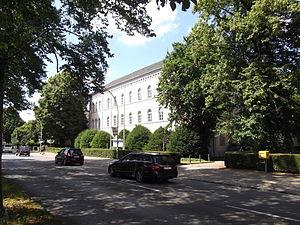
L'Université de Jade est une université d'État du nord-ouest de la Basse-Saxe dont les sites d'étude sont Wilhelmshaven, Oldenbourg et Elsfleth.